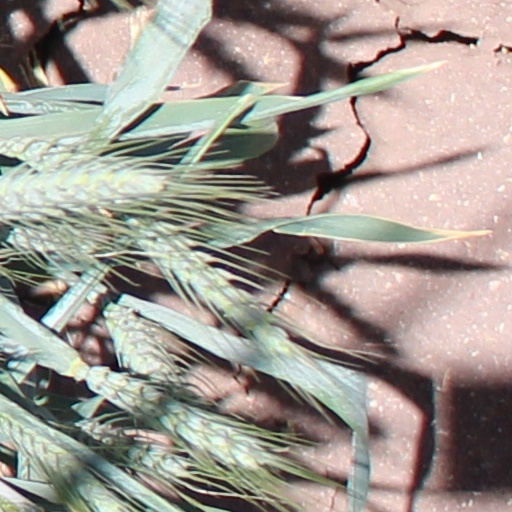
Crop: wheat